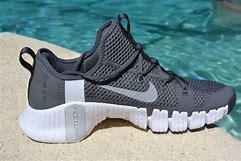
Brand: Nike
Model: Free Metcon 3